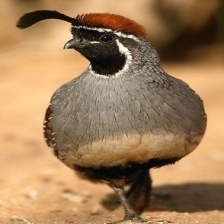
Species: GAMBELS QUAIL
Scientific name: CALLIPEPLA GAMBELII
ImageNet parent category: quail